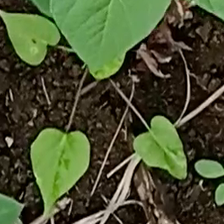
Weed species: Obscure_morning _glory(Ipomoea obscura)